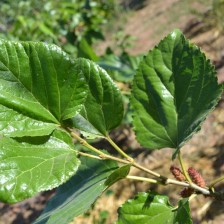
Variety: ChiangMaiBuriram60